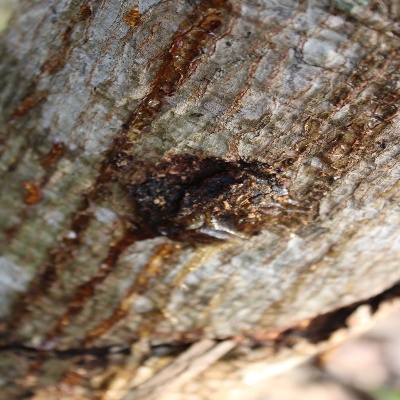
Crop: Cashew
Condition: gumosis